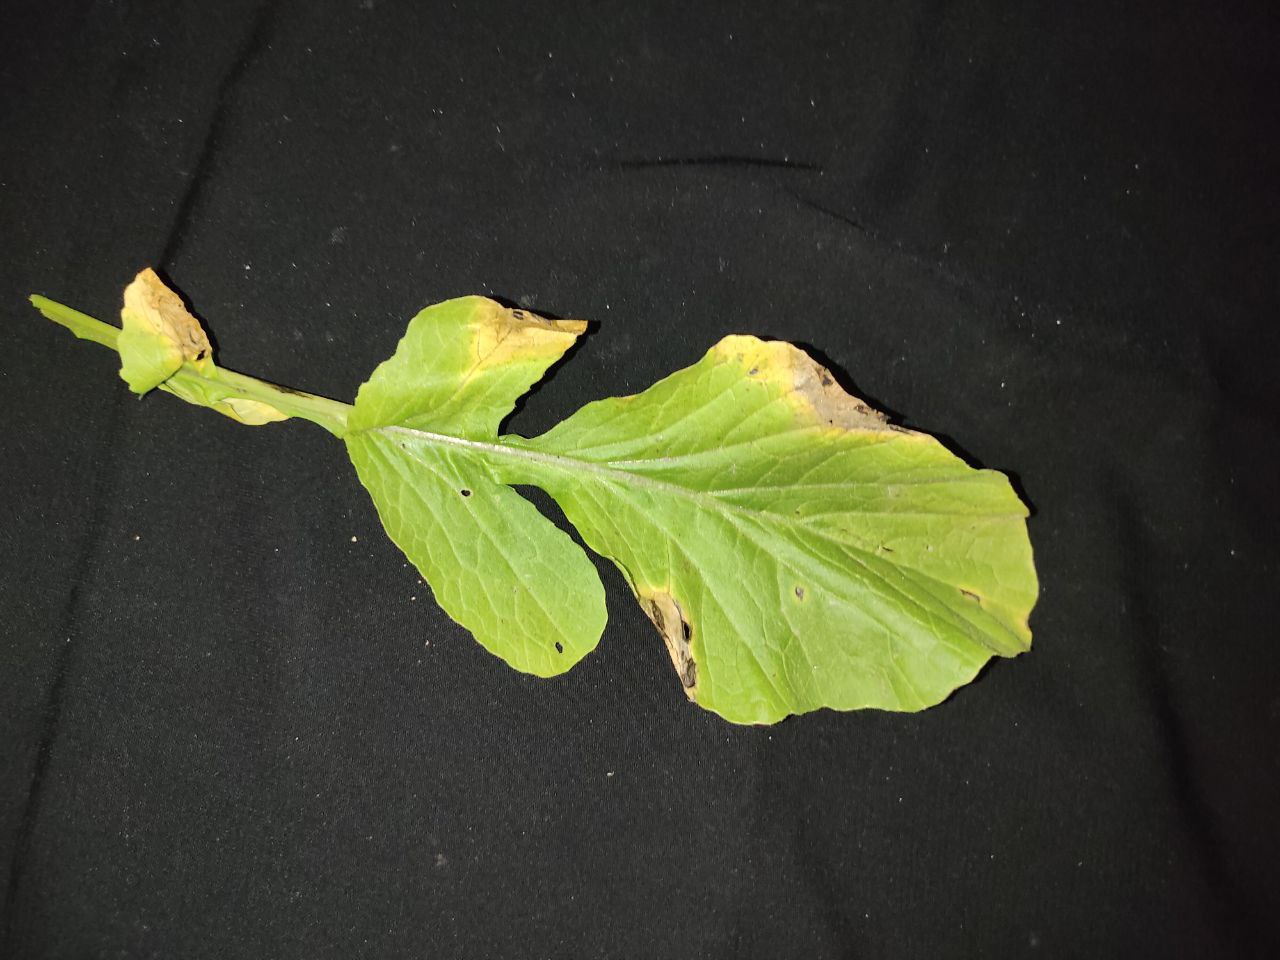
Label: Downey mildew